Acton, Ontario

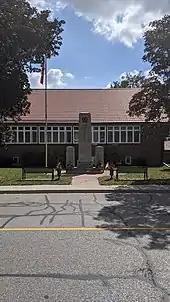
Cenotaph

No longer officially a town (since 1974), Acton is part of the Town of Halton Hills which is divided into four wards, each with two elected Councillors. Two others are Regional Councillors, each representing two wards on Halton Hills Council, and also serve on the Halton Region Council as does the mayor.